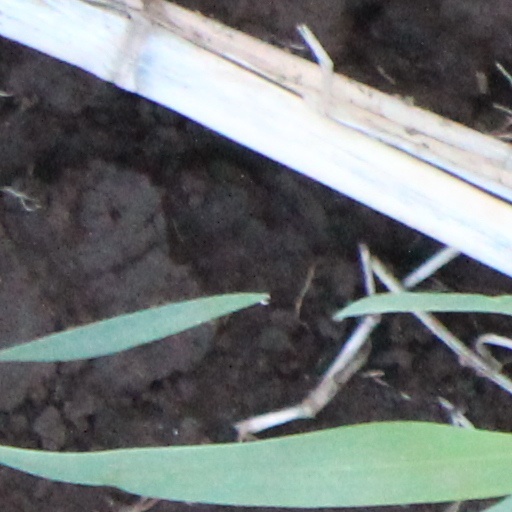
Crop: wheat